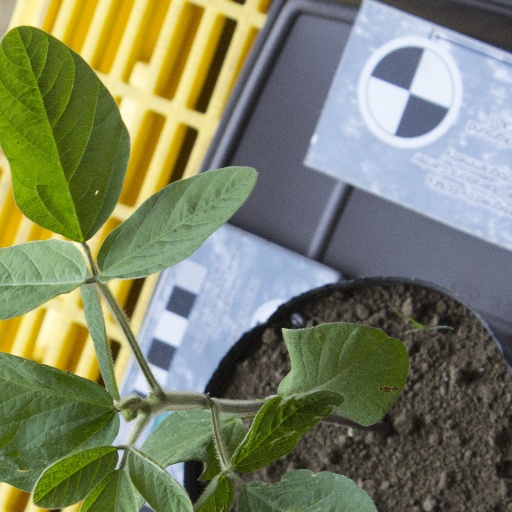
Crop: soybean